Odeon Circle

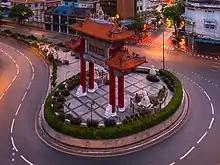
Odeon circle, as seen in 2018.

On the ground floor of the roundabout. There is a brass plate with a Chinese inscription (地; "de") that translates to "earth" or "soil" and at the same point. At the top there is another Chinese inscription (天; "tiān") means "heaven" or "sky". According to the belief of the Chinese. If anyone is standing at this point, that person will be given the cosmic energy according to faith in Feng Shui.